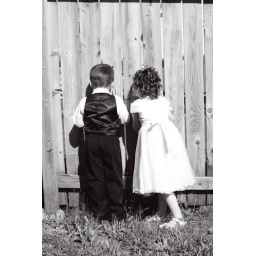
The flower girl was peeking through the hole in the fence and got the ringbearer to look too.